Ilwaco Railway and Navigation Company

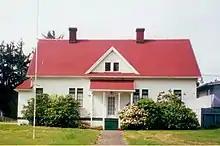
Klipsan Beach Life Saving Station, NHS

Entire trains would run out on the Megler dock to large depot to meet steamboats arriving from Portland or Astoria. Because the water was deep enough all the time at the Megler dock, the railroad was finally able to run independently of the tide. In 1903, "T.J. Potter" made daily trips, departing from the Ash Street dock in Portland at 8:00 a.m. (1:00 p.m. on Saturdays, no run on Sundays). The heavily retouched photograph at right shows the Megler dock looking southeast.